3000 Miles to Graceland

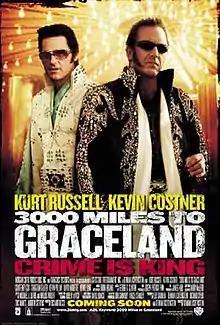
Theatrical release poster

3000 Miles to Graceland is a 2001 American action crime film directed and co-produced by Demian Lichtenstein. The original script was written by Richard Recco and Demian Lichtenstein shares a co-writing credit on the final film. The film stars Kurt Russell, Kevin Costner, Courteney Cox, David Arquette, Bokeem Woodbine, Christian Slater, Kevin Pollak and Daisy McCrackin.